Pulse watch

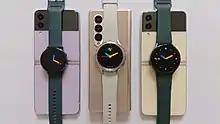
Example of Wear OS smartwatches - Samsung Galaxy Watch

Wearable technologies that monitor heart rate has interested users for a very long time. In addition to the pulse watch which monitors heart rate from pulse detection at the wrist. There are also devices which use similar technologies to monitor heart rate from the ear, forearm and chest, using a chest strap. All of which still use similar mechanisms to provide unobstructed biometric data for individuals. One study compared the use of a pulse watch device and a forearm device in detecting heart rate during physical activity. The results showed that the pulse watch device detected pulse with less failures during activities like walking and running. In more rigorous activities like cycling, the forearm device provided more accurate heart rate information. The study concludes that the accuracy of the monitoring device may be affected by its placement and proximity to the parts of the body engaged in the most physical activity.